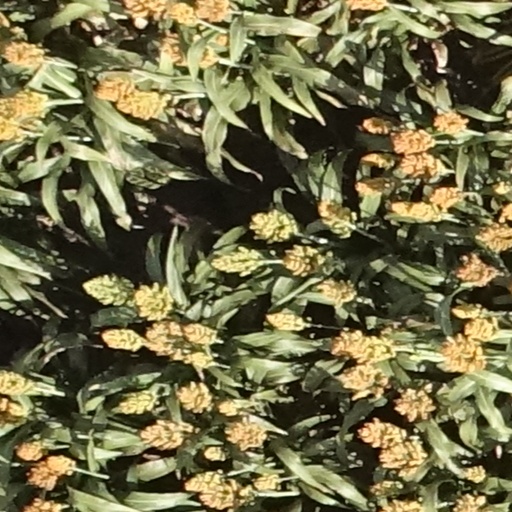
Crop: sorghum